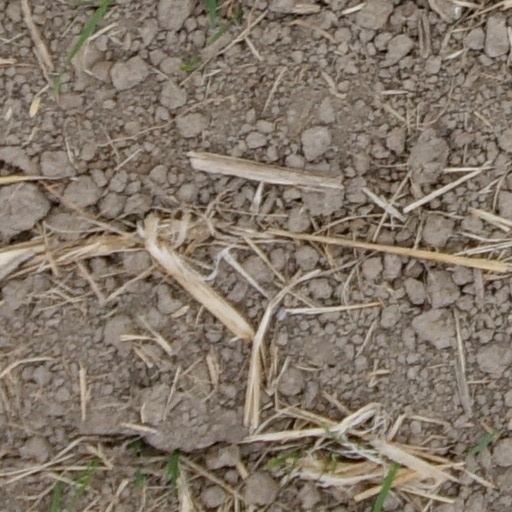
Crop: wheat